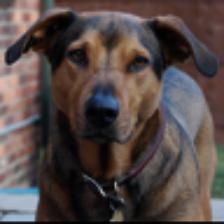
Label: NonHuman